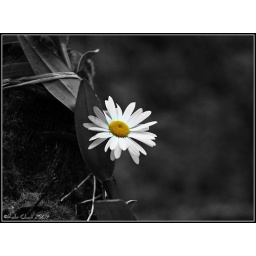
A flower growing around a tree trunk. Carl Zeiss Jena Pancolar 50mm f/1.8.